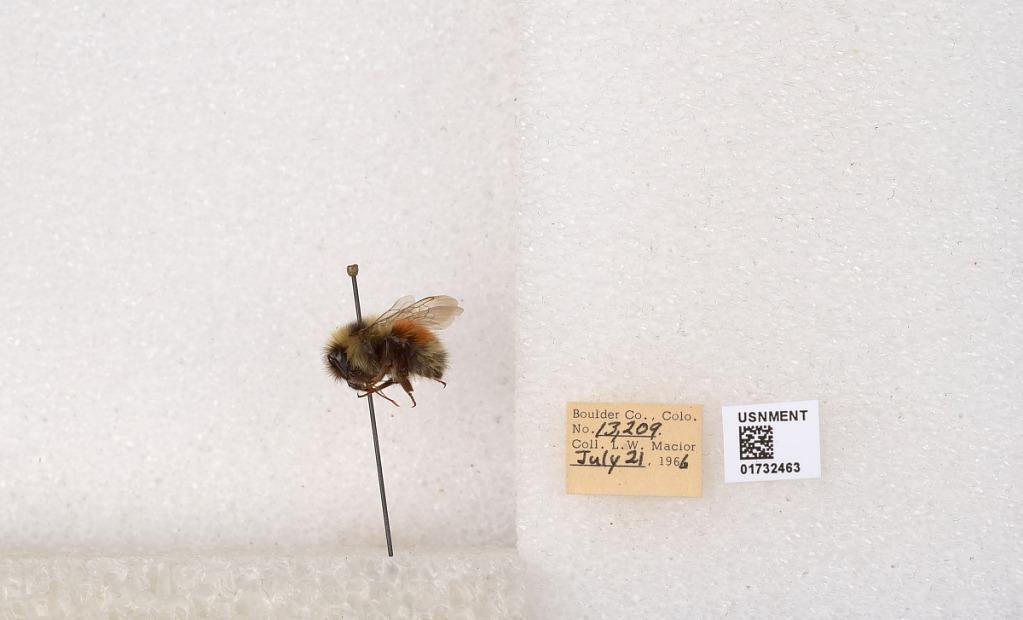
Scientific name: Bombus (Pyrobombus) sylvicola Kirby
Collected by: L. Macior
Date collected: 1966-7-21
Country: United States
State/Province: Colorado
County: Boulder
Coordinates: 40.0163, -105.294